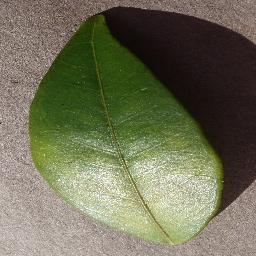
Label: Orange___Haunglongbing_(Citrus_greening)